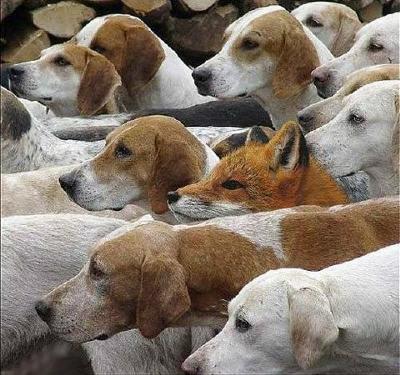
回答: 「帰ってくれ。コン太はもう俺達の家族なんだ。」